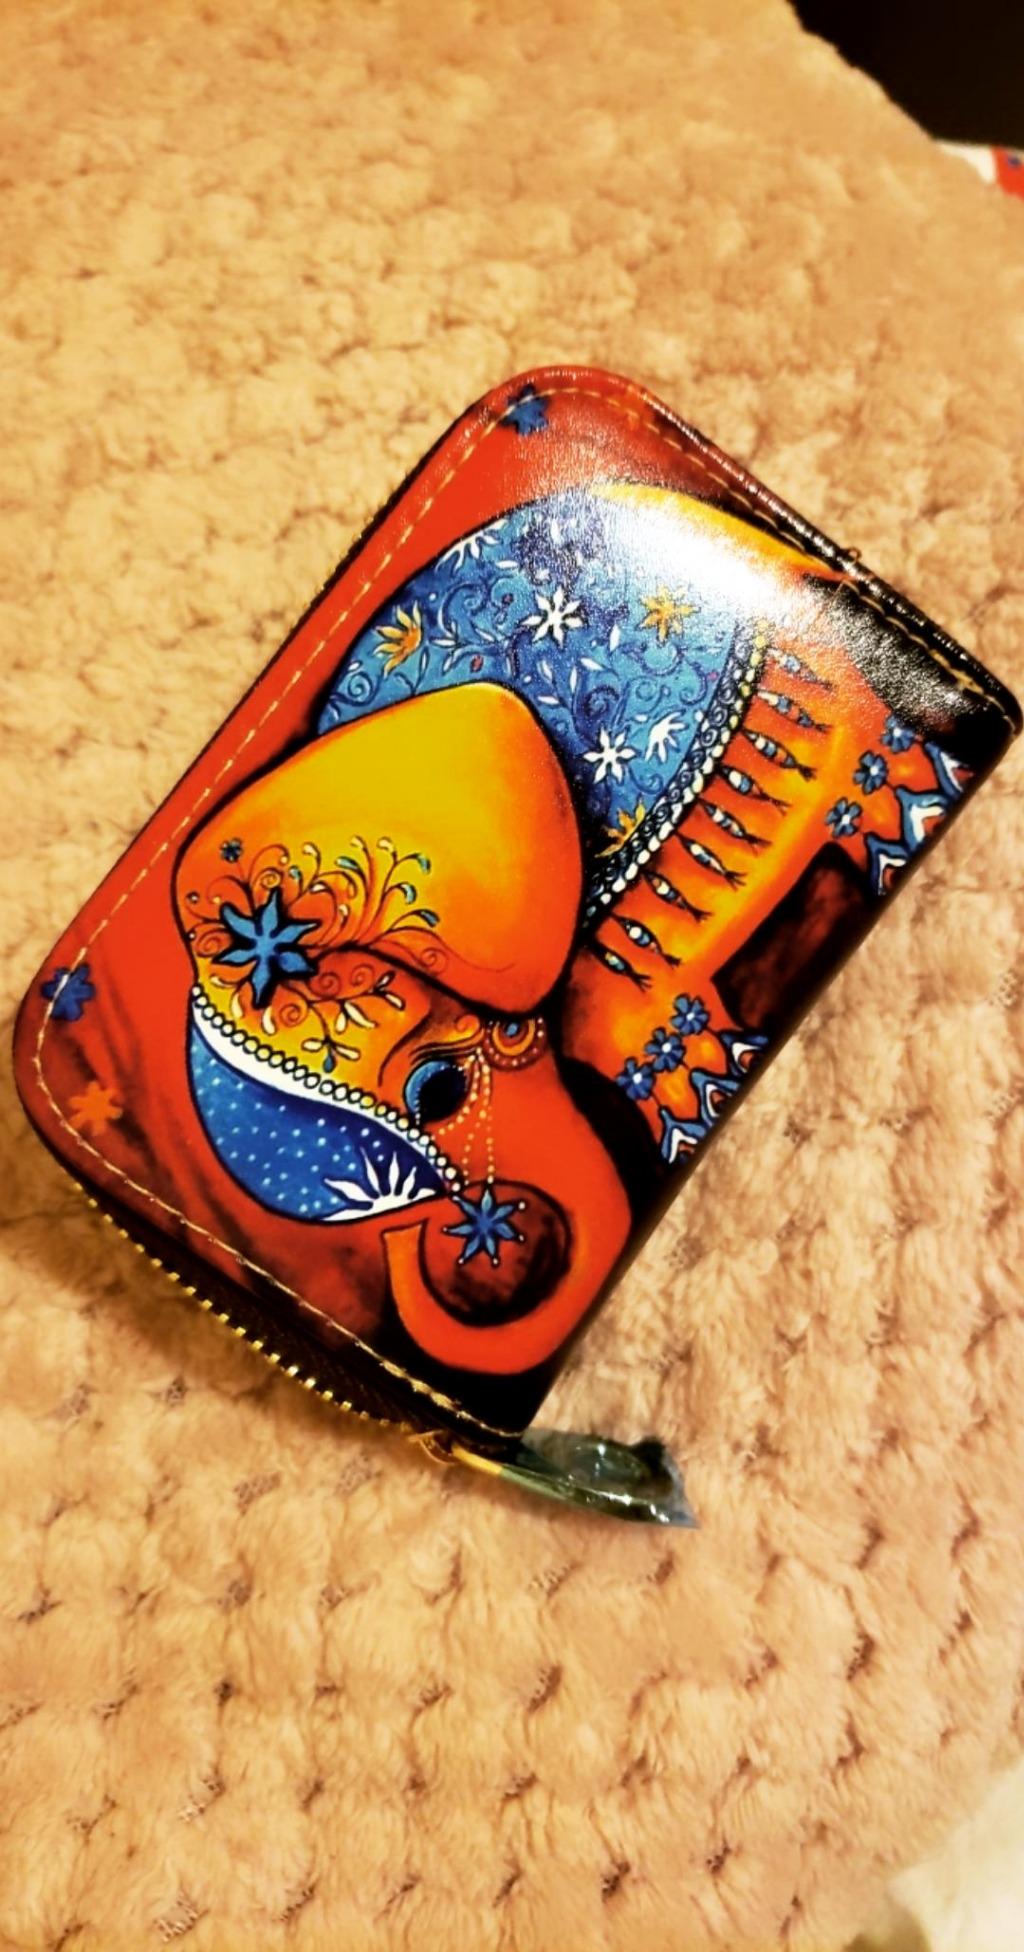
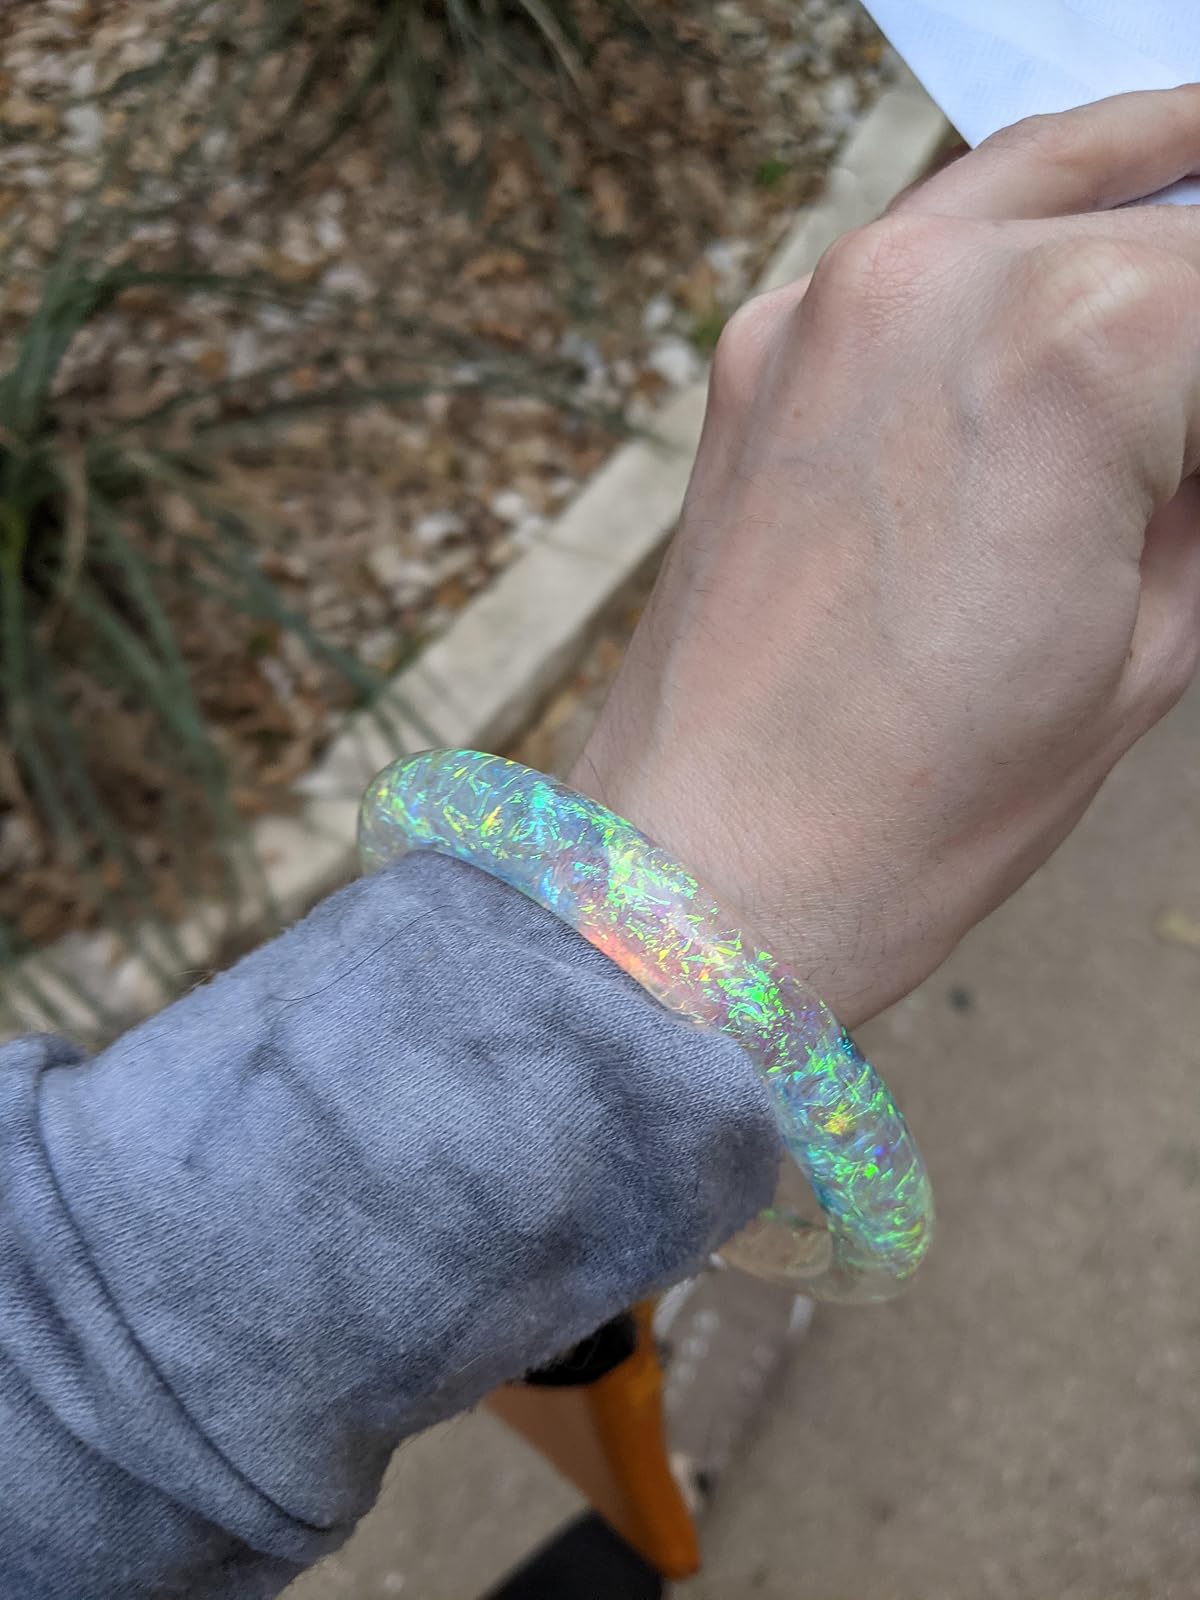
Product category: accessories_keychain
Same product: no